Edward Leonard King

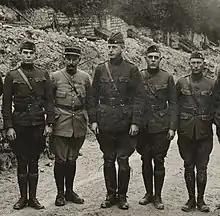
Brigadier General Edward L. King (center) as commander of the 65th Brigade with members of his staff near Mouilly, France, November 1918.

In July 1916 he was promoted to major of the cavalry, and he attended the United States Army War College from September 1916 to May 1917, a month after the American entry into World War I,